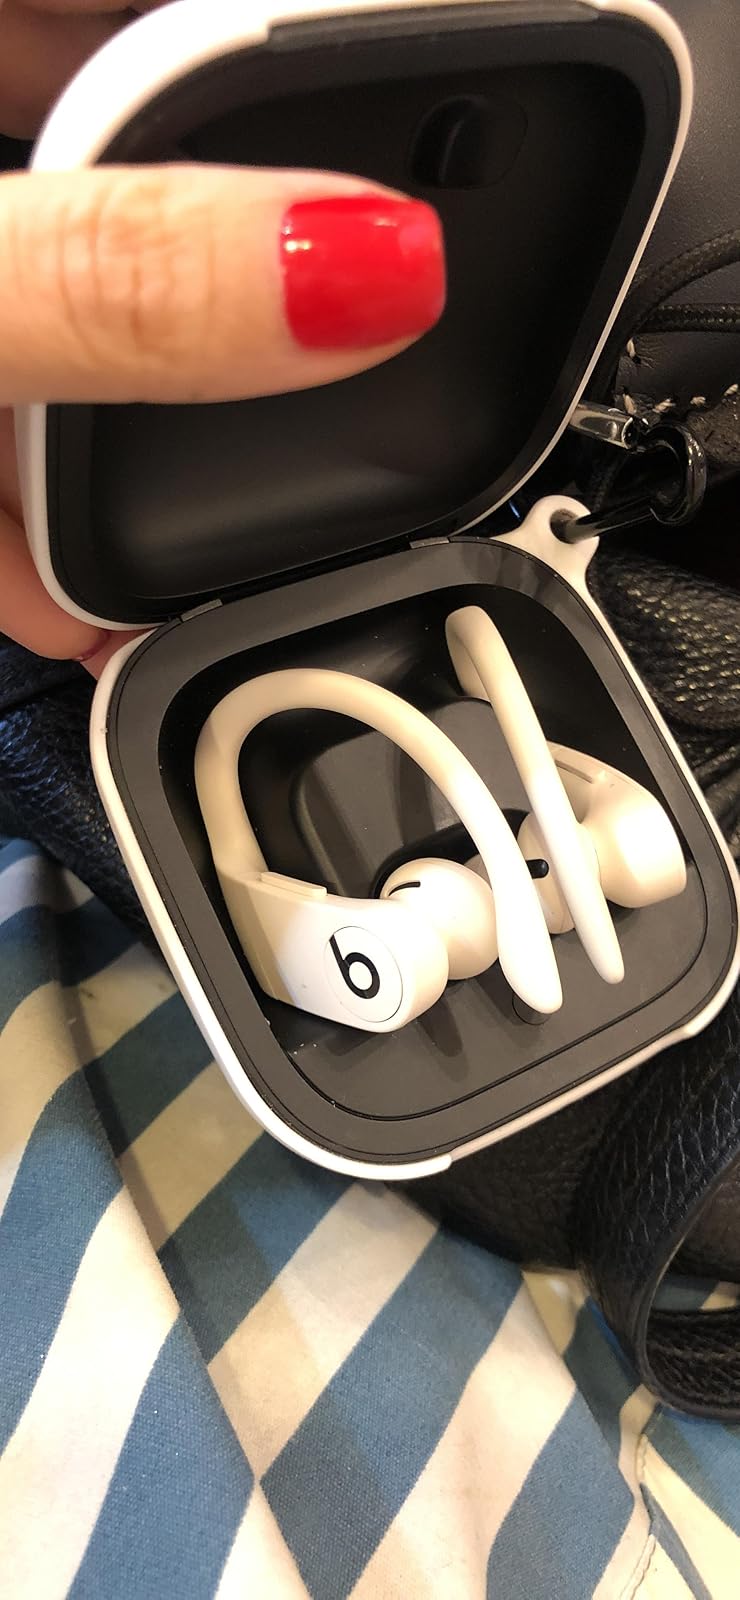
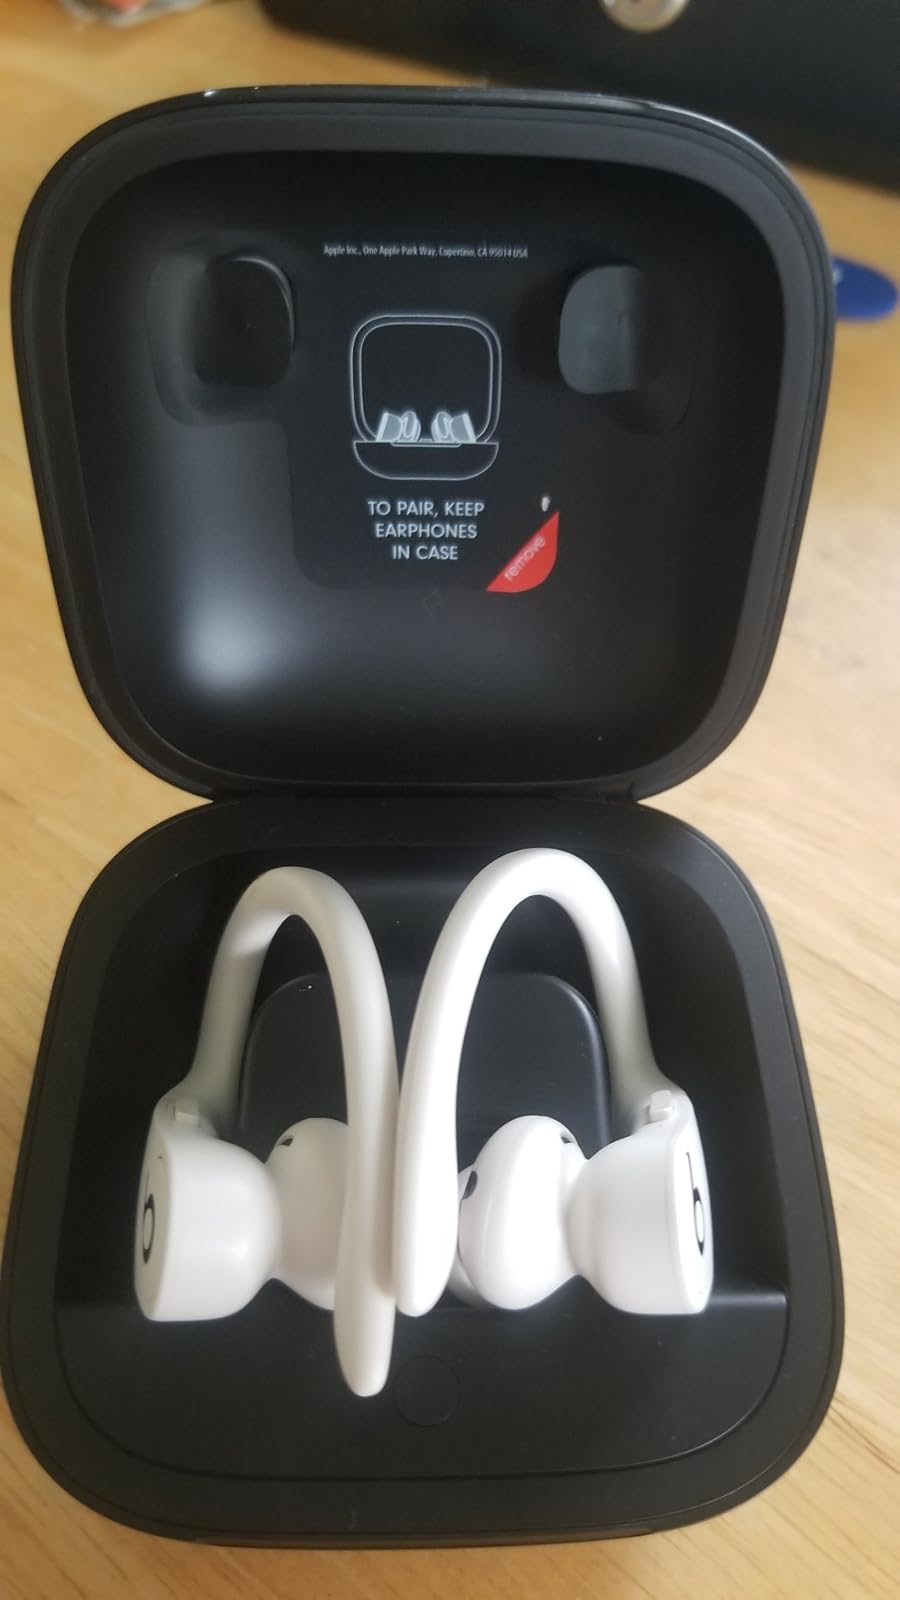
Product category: earbuds
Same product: yes